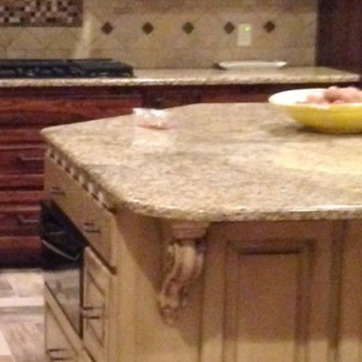
Material: polishedstone